Emily Cook (skier)

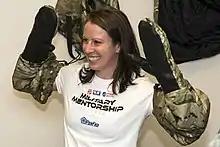
Emily Cook tries on cold weather survival gear during a tour of Barksdale Air Force Base in 2014

Emily Cook (born July 1, 1979 in Belmont, Massachusetts) is an American freestyle skier who has competed since 1995. Her first World Cup victory was in an aerials event in Russia in 2008. She has eight career World Cup podiums, over thirty World Cup top tens, and five National Championships wins.